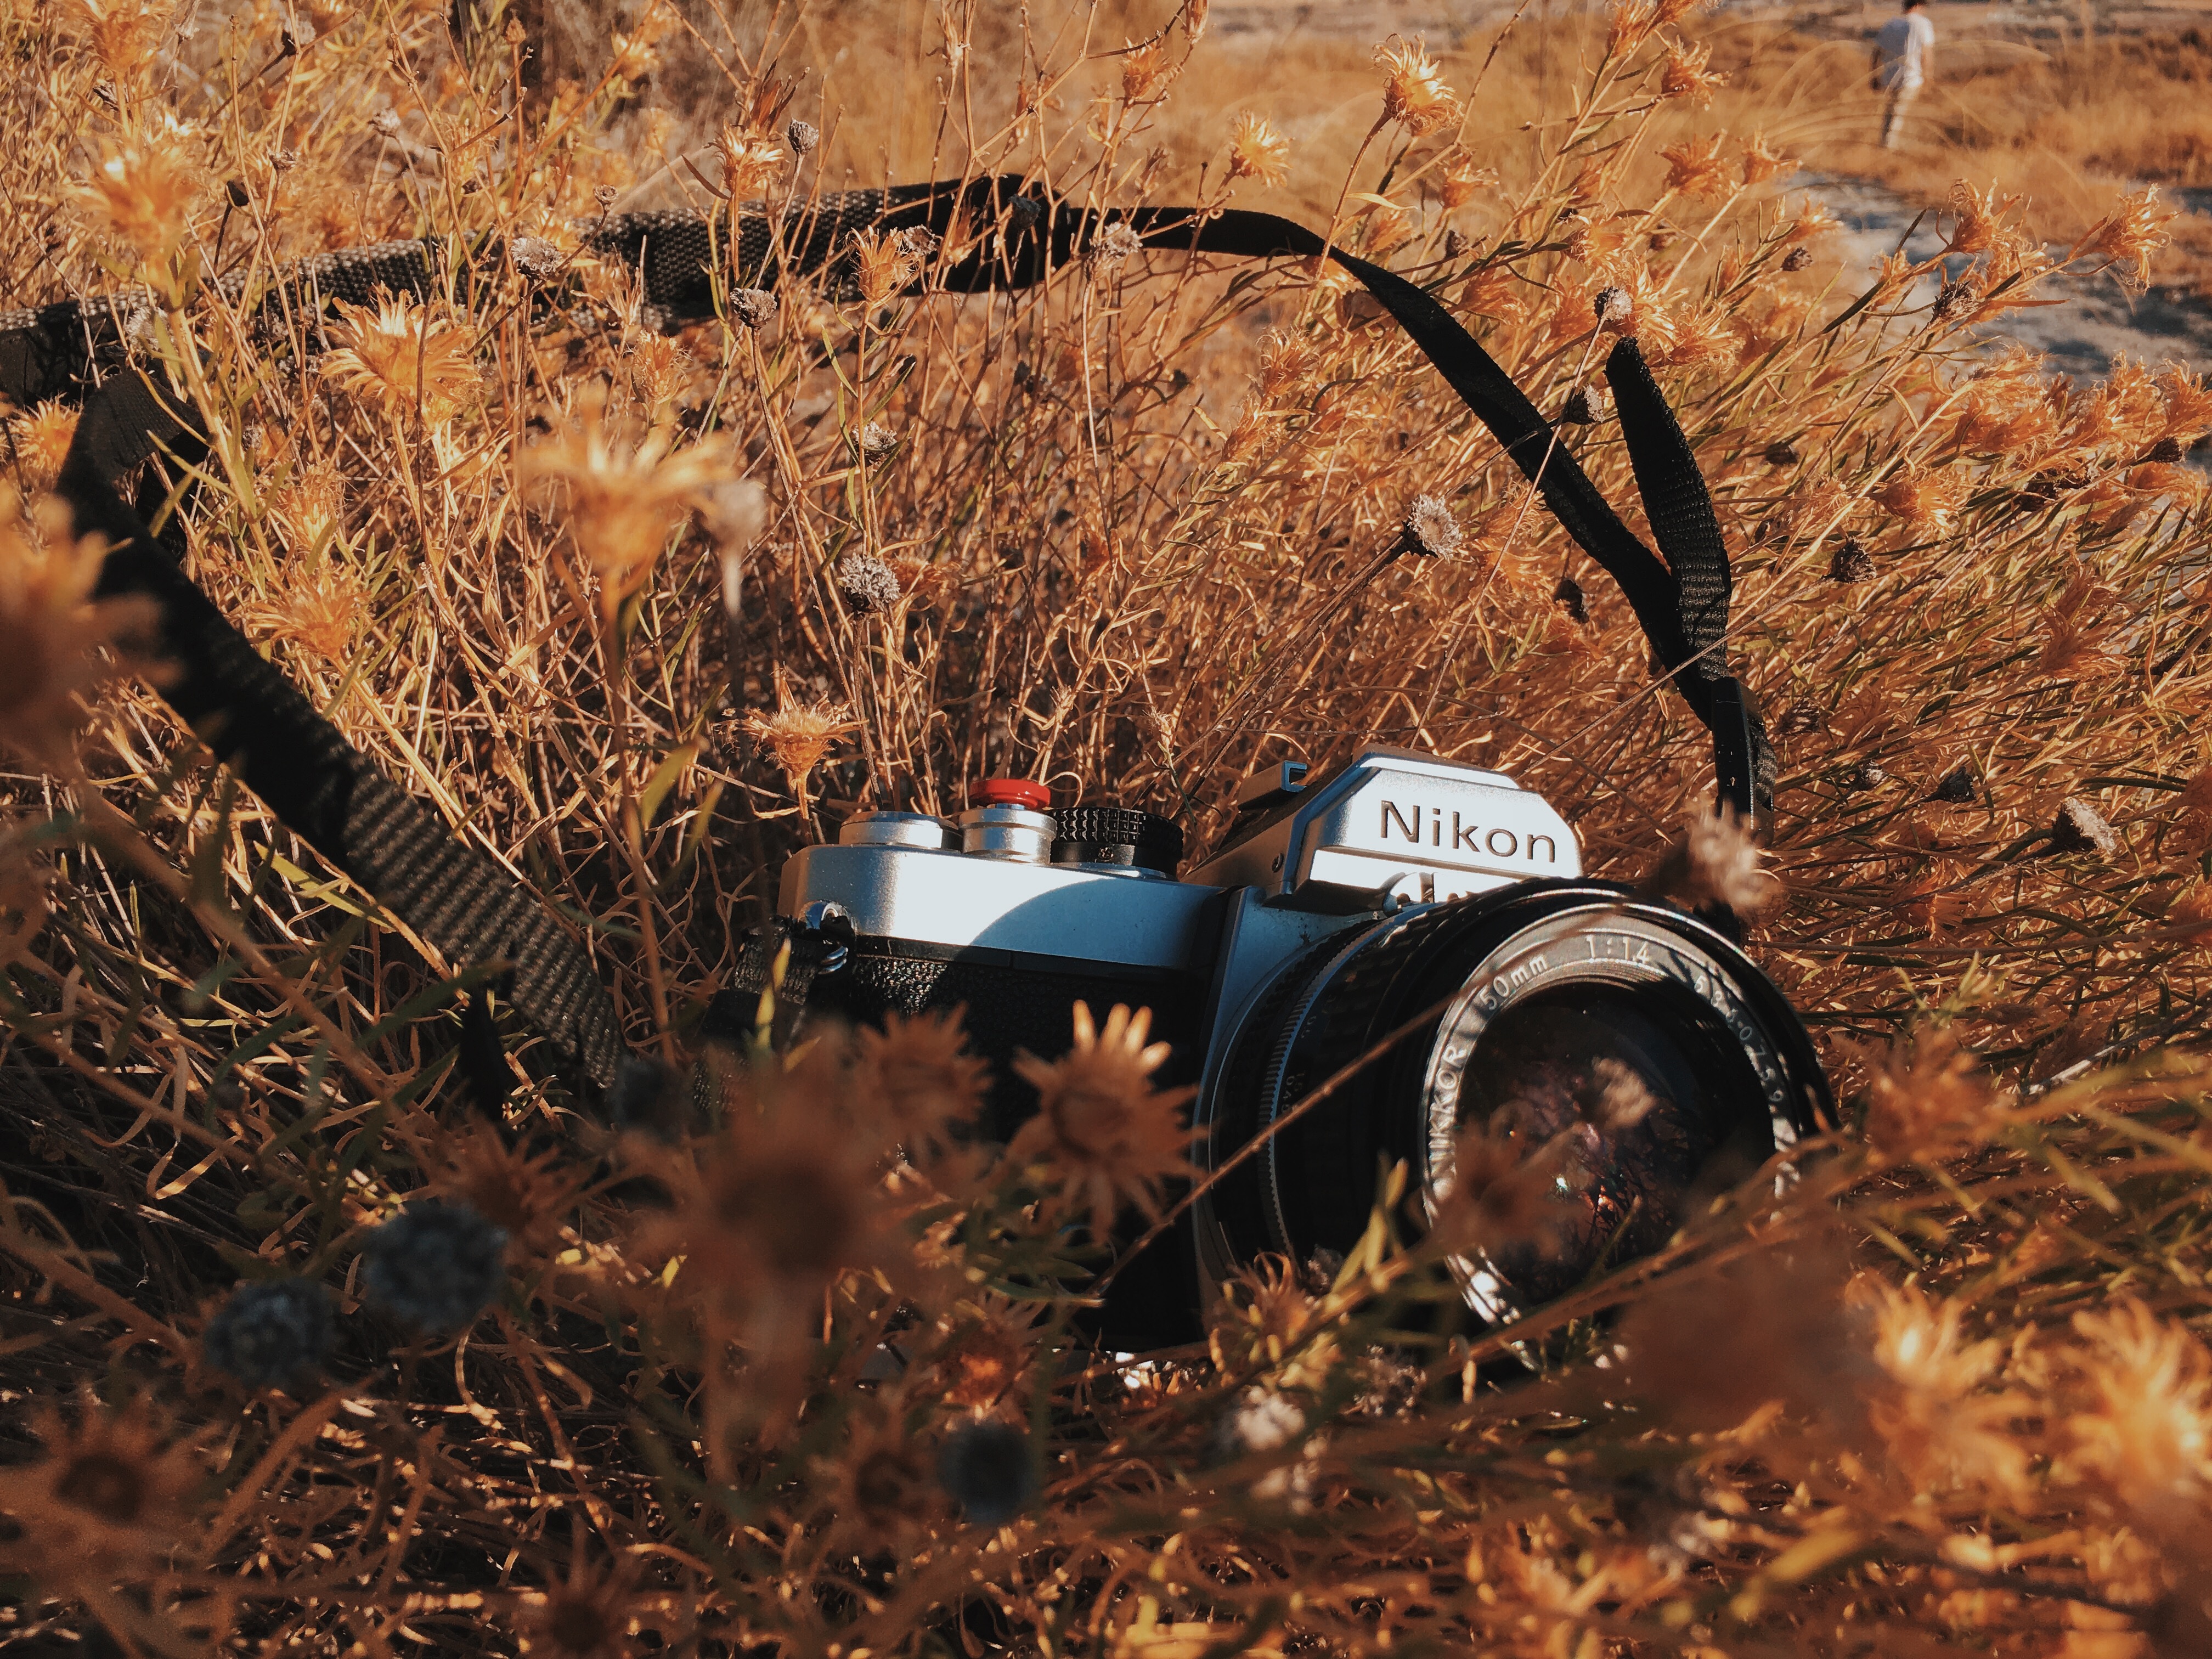
grass, autumn, soil, season